Oxia Palus quadrangle

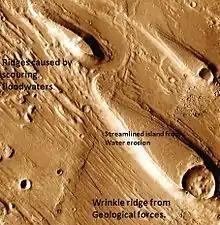
Erosion features in Ares Vallis, as seen by THEMIS

Many areas of Mars show wrinkles on the surface, called wrinkle ridges. They are elongated and are often found on smooth area of Mars. Because they are wide, gentle topographic highs, they are sometimes hard to see. Although first thought to be caused by lava flows, they are now generally thought to be more likely caused by compressional tectonic forces that cause folding and faulting. A wrinkle ridge is visible in the image to the right of Ares Vallis.